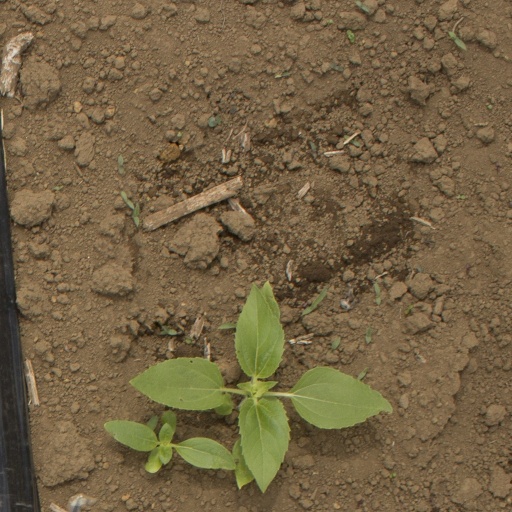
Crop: Jerusalem artichoke